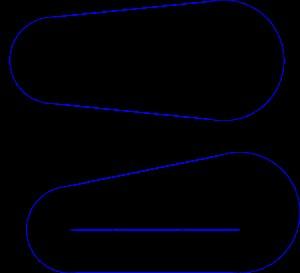
La courroie est une pièce utilisée pour la transmission du mouvement. Elle est construite dans un matériau souple. Par rapport à d'autres systèmes, elle présente l'avantage d'une grande souplesse de conception — le concepteur a une grande liberté pour placer les organes moteur et récepteur —, d'être économique, silencieuse et d'amortir les vibrations, chocs et à-coups de transmission. Cependant, elle présente une durée de vie limitée, aussi bien en termes de cycles que de temps, et doit être changée régulièrement. Par ailleurs la puissance transmissible est limitée, ce qui est parfois un avantage, et sa souplesse lui permet d'alimenter des accessoires placés dans des endroits exigus.